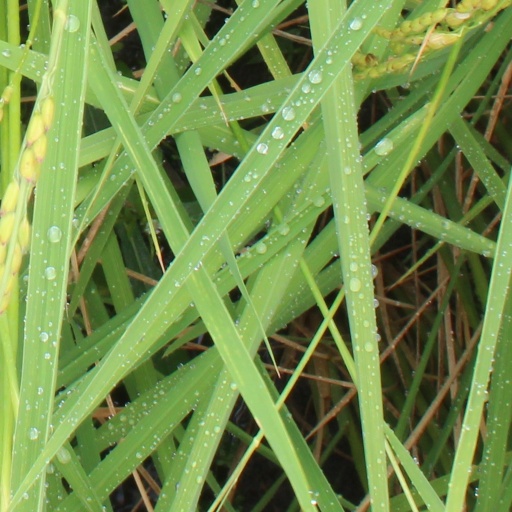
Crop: rice